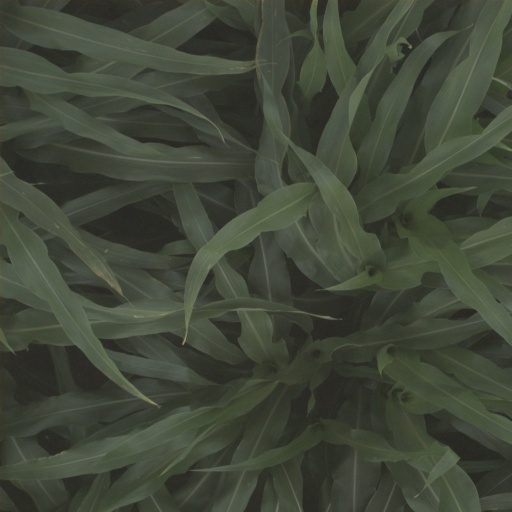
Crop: sorghum